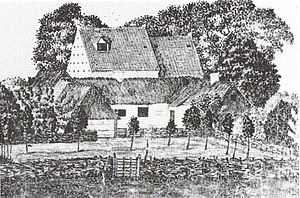
Godsted Skole
Den ældste skole i Godsted - "Degnegården"
Godsted Skole og kirke før 1835
Godsted Skole har haft til huse i mindst tre bygninger gennem tiden. I 1856 blev den daværende skole revet ned og på samme sted erstattet af en ny bygning, som stadig står lige over for Godsted Kirke. I 1920 byggedes en ny skole øst for byen, tæt på voldstedet Ålevad.